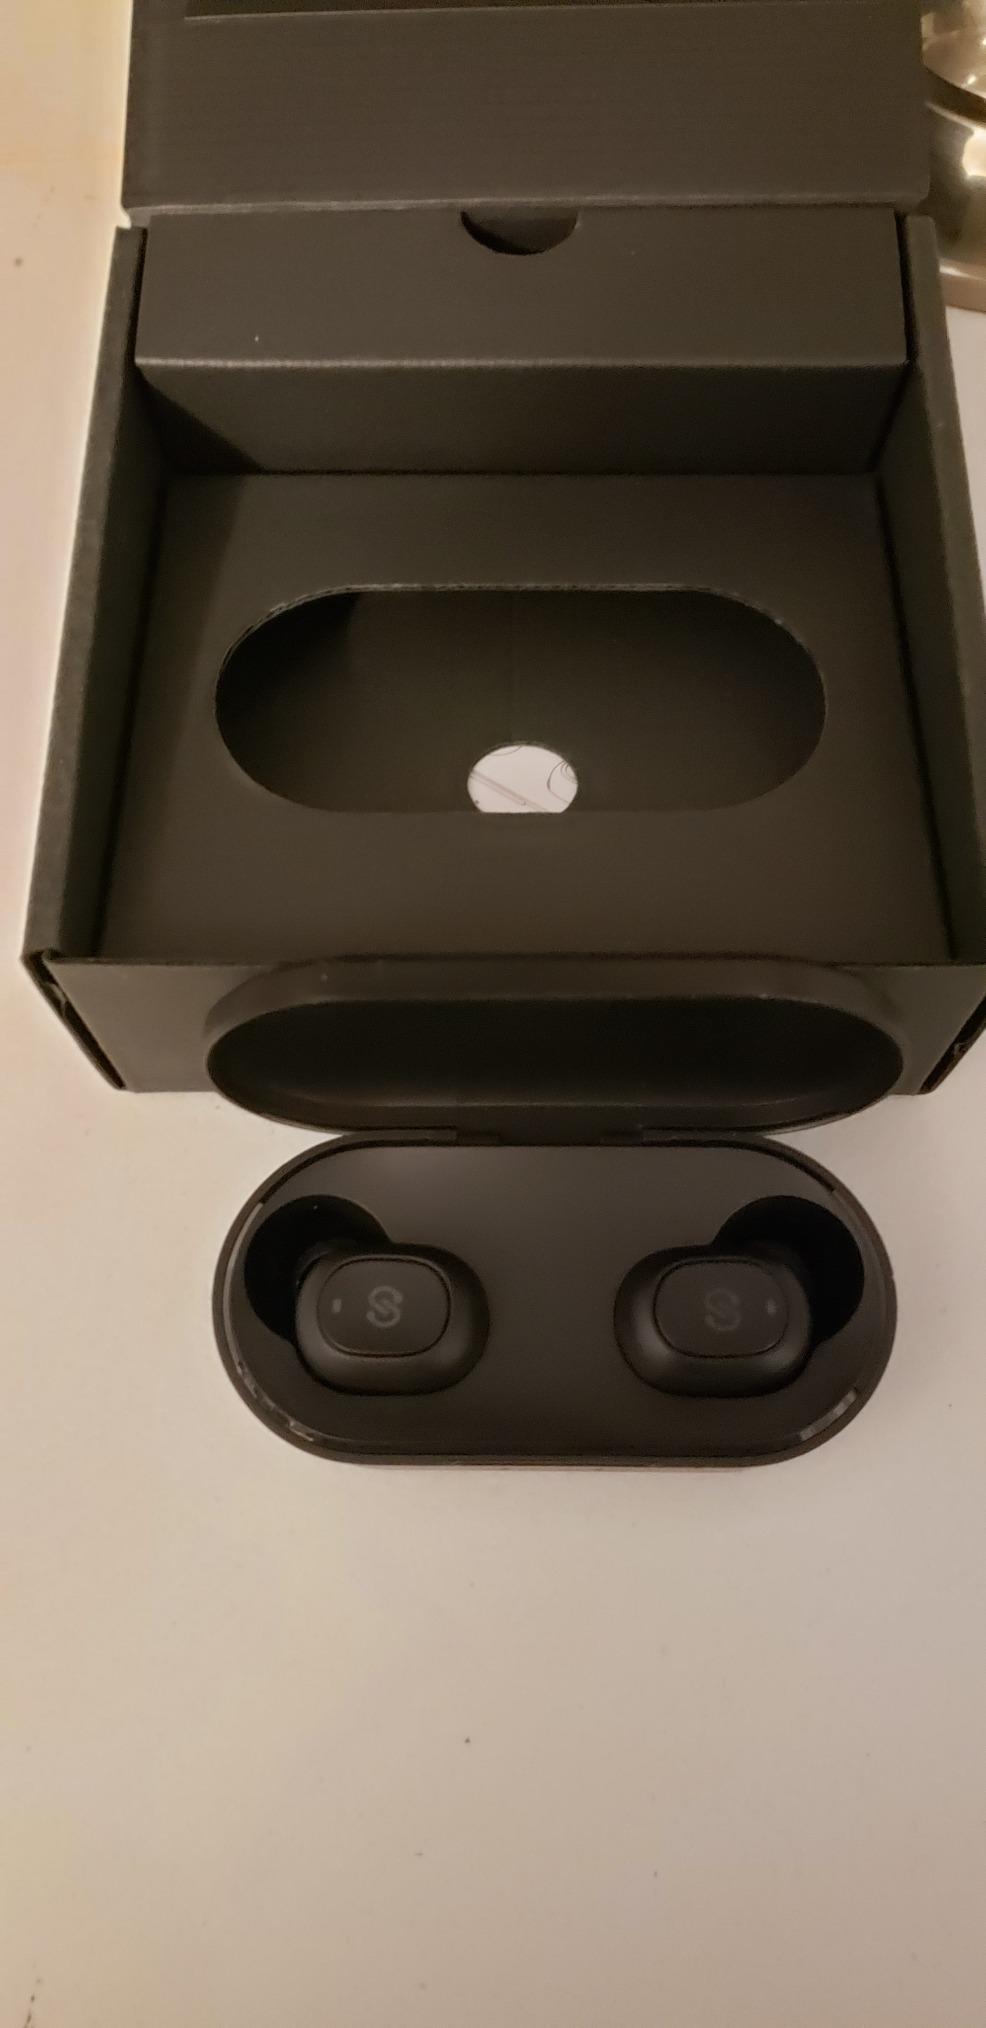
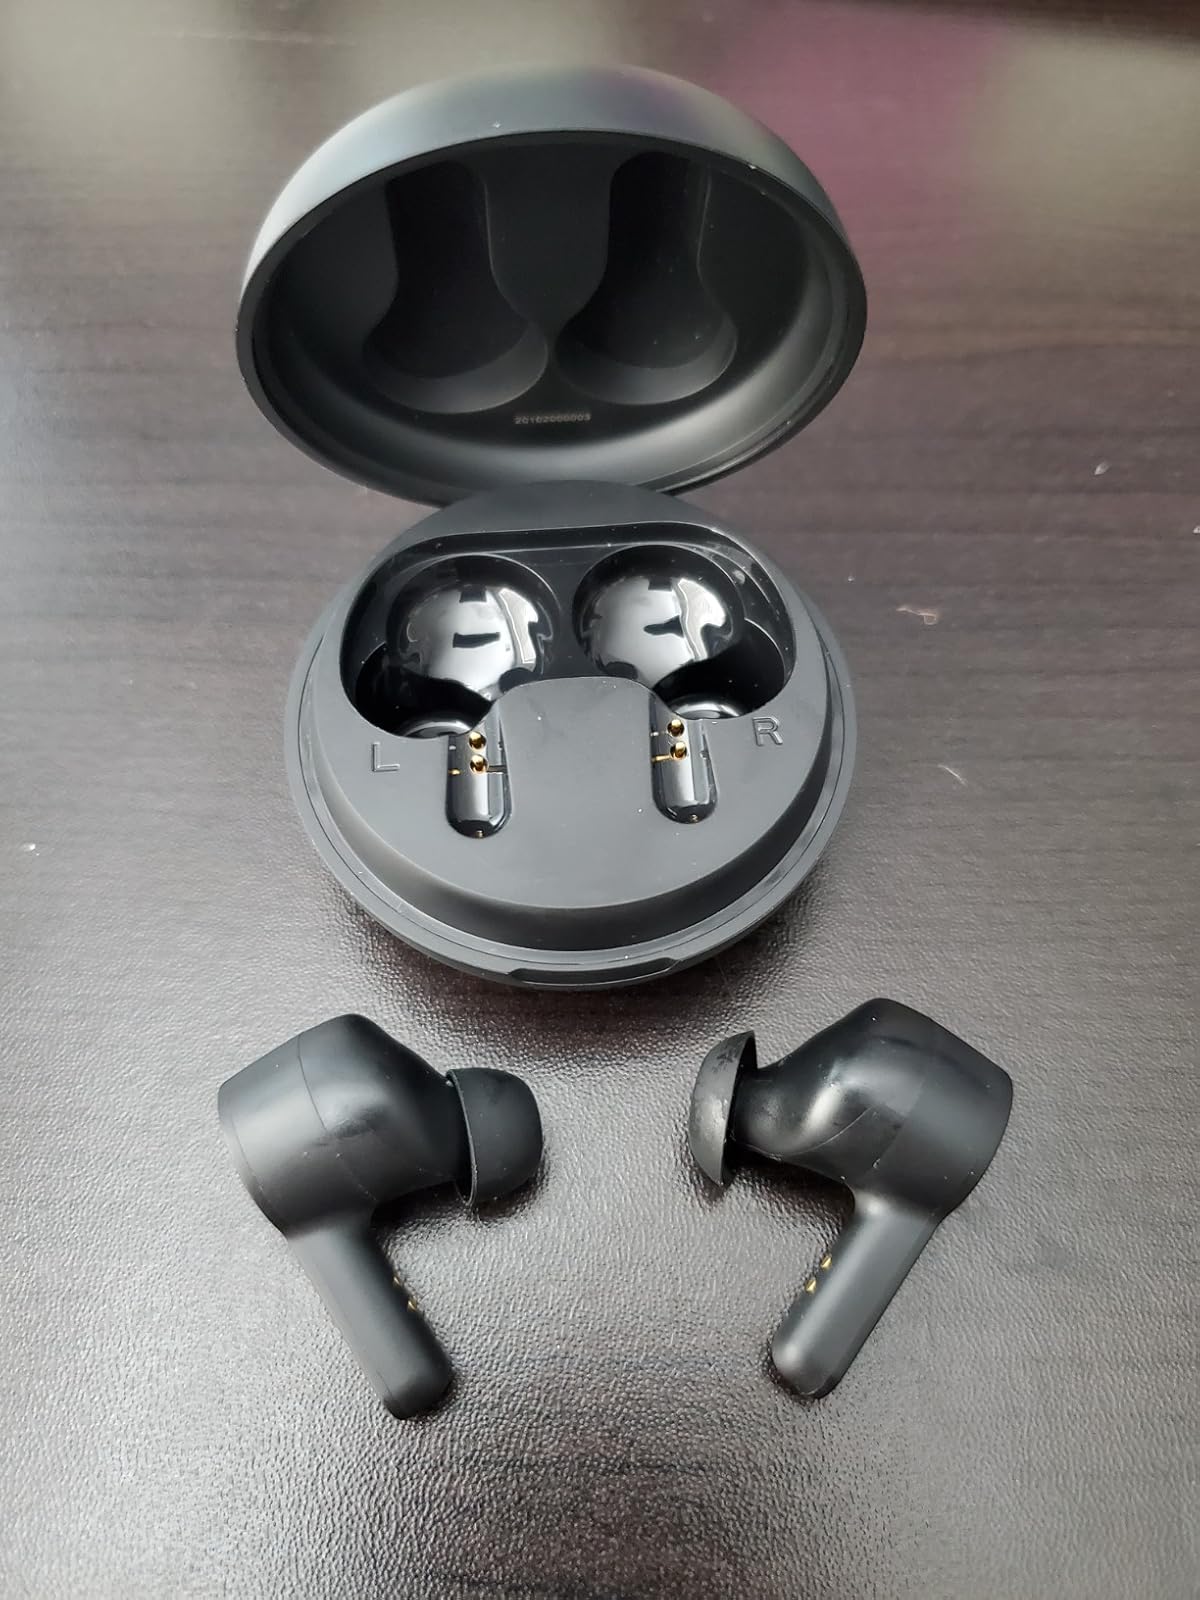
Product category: earbuds
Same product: no